Joe Lombardi

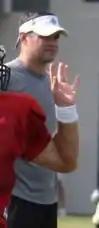
Lombardi with the New Orleans Saints in 2009

Joseph Philip Lombardi (born June 6, 1971) is an American professional football coach and former player who is the offensive coordinator for the Denver Broncos of the National Football League (NFL). He previously served as the offensive coordinator of the Detroit Lions and Los Angeles Chargers. Lombardi also previously served as an assistant coach for the Atlanta Falcons. He is the grandson of Pro Football Hall of Fame Coach Vince Lombardi.